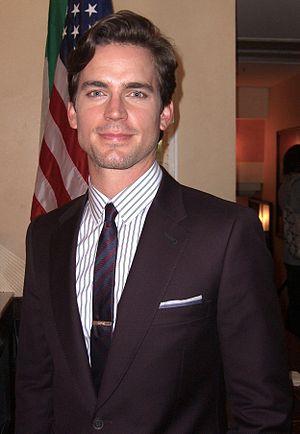
Matthew Bomer, dit Matt Bomer est un acteur, producteur, réalisateur et chanteur américain, né le 11 octobre 1977 à Webster Groves.